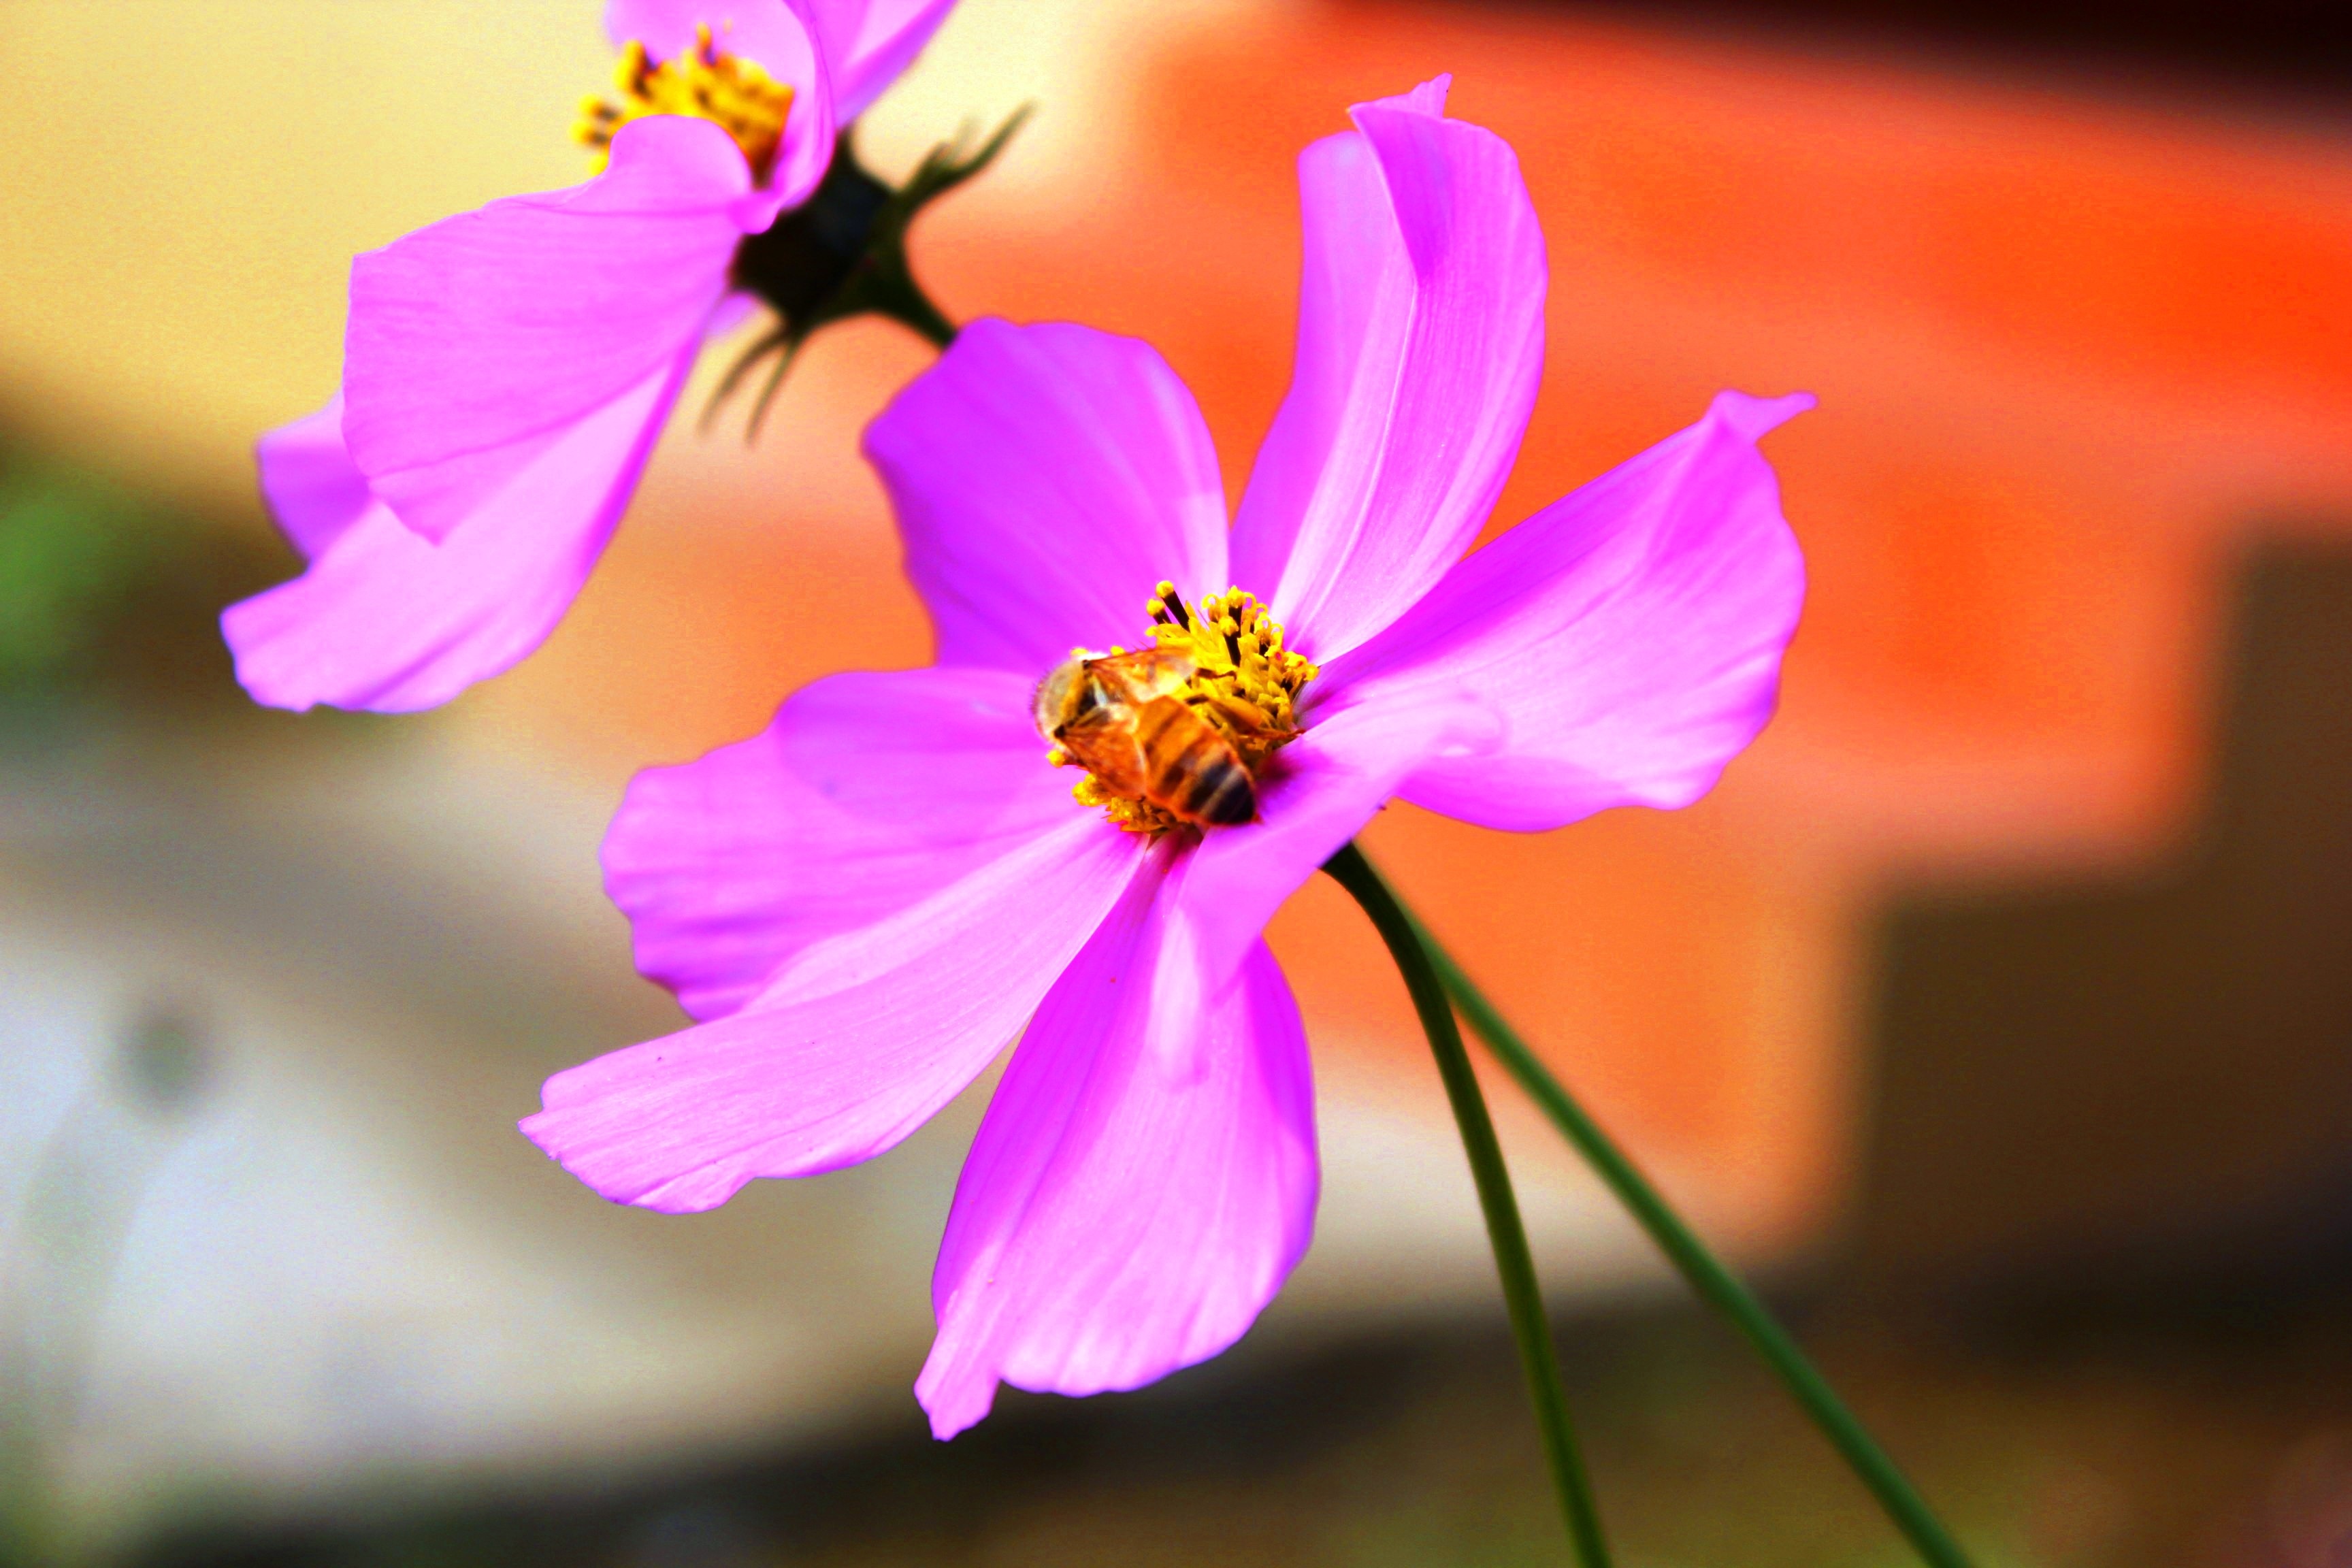
blossom, plant, photography, cosmos, flower, petal, pollen, pink, flora, wildflower, flowers, nepal, close up, himalaya, macro photography, flowering plant, plant stem, land plant, garden cosmos